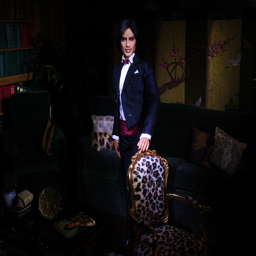
A wax figure standing next to a chair, in a photo.
A man in a tuxedo poses beside a leopard print chair
A man standing next to a chair and couch.
A man wearing a tuxedo standing near a chair.
A person in a tuxedo near a couch and chairs.